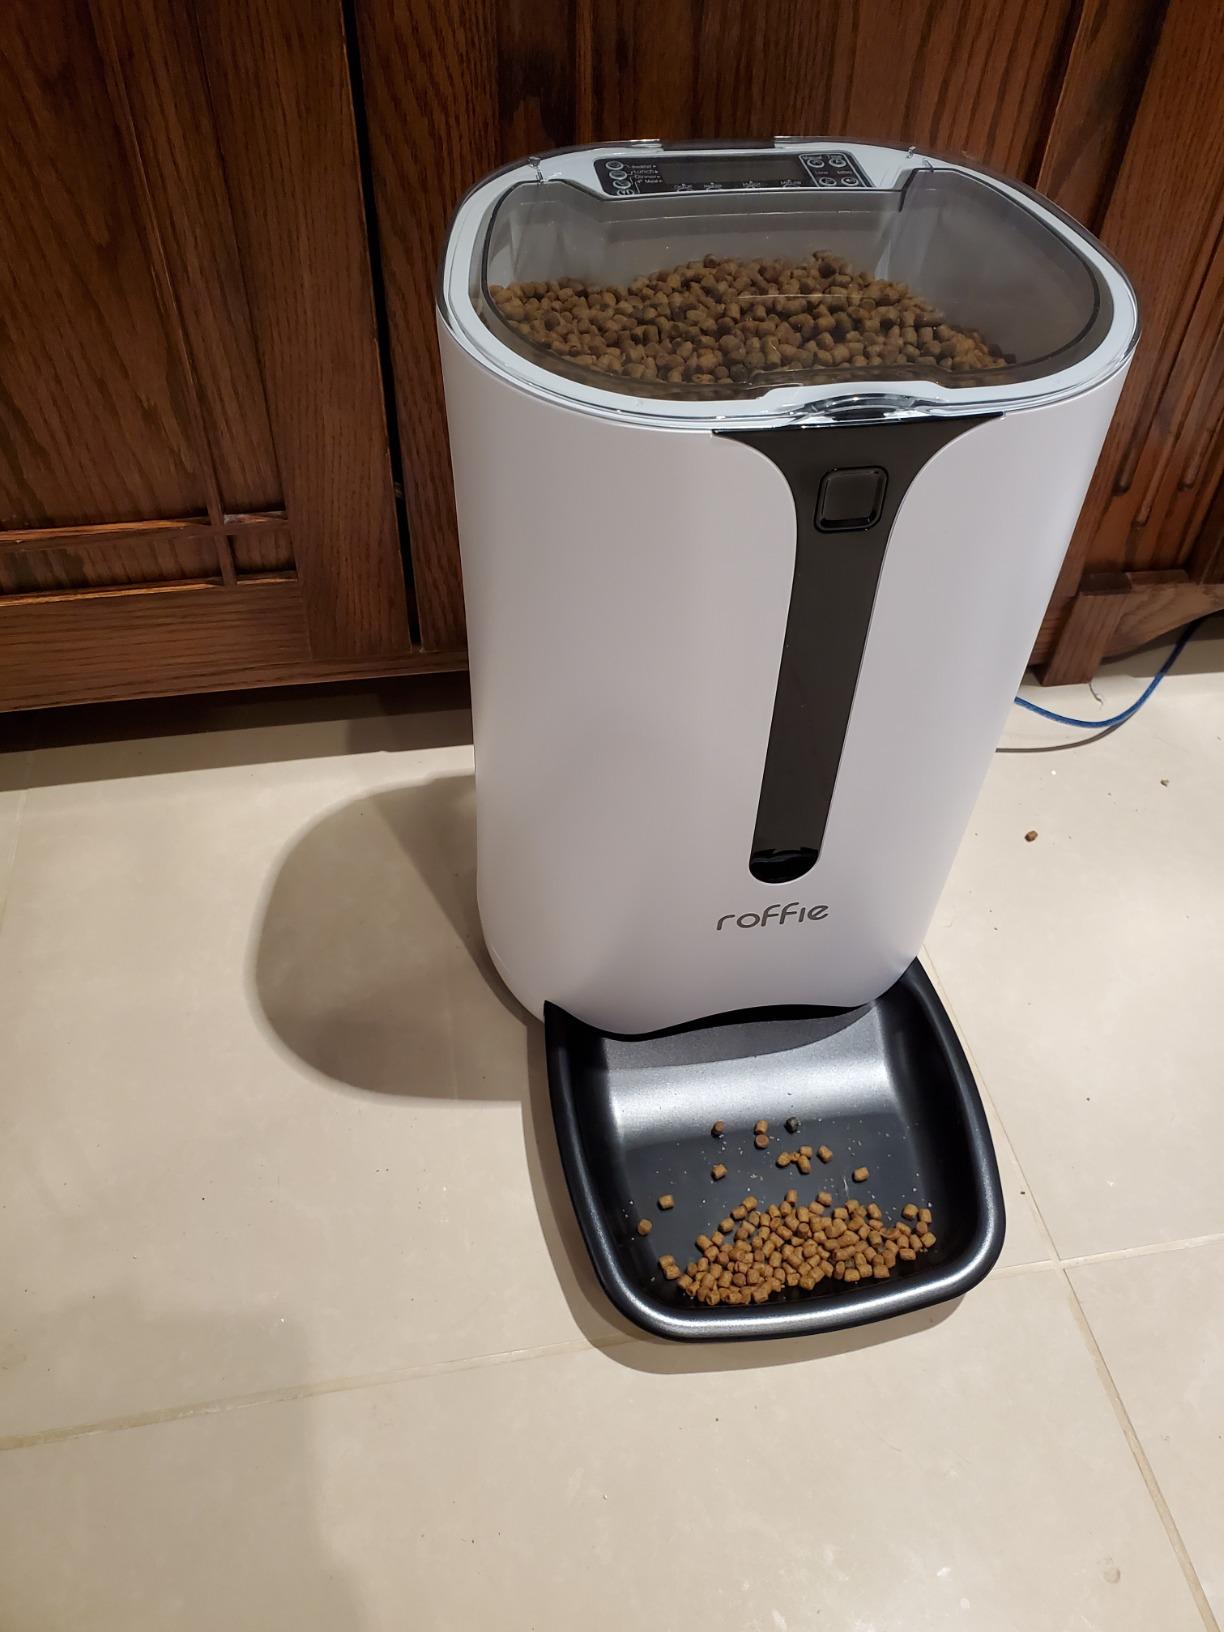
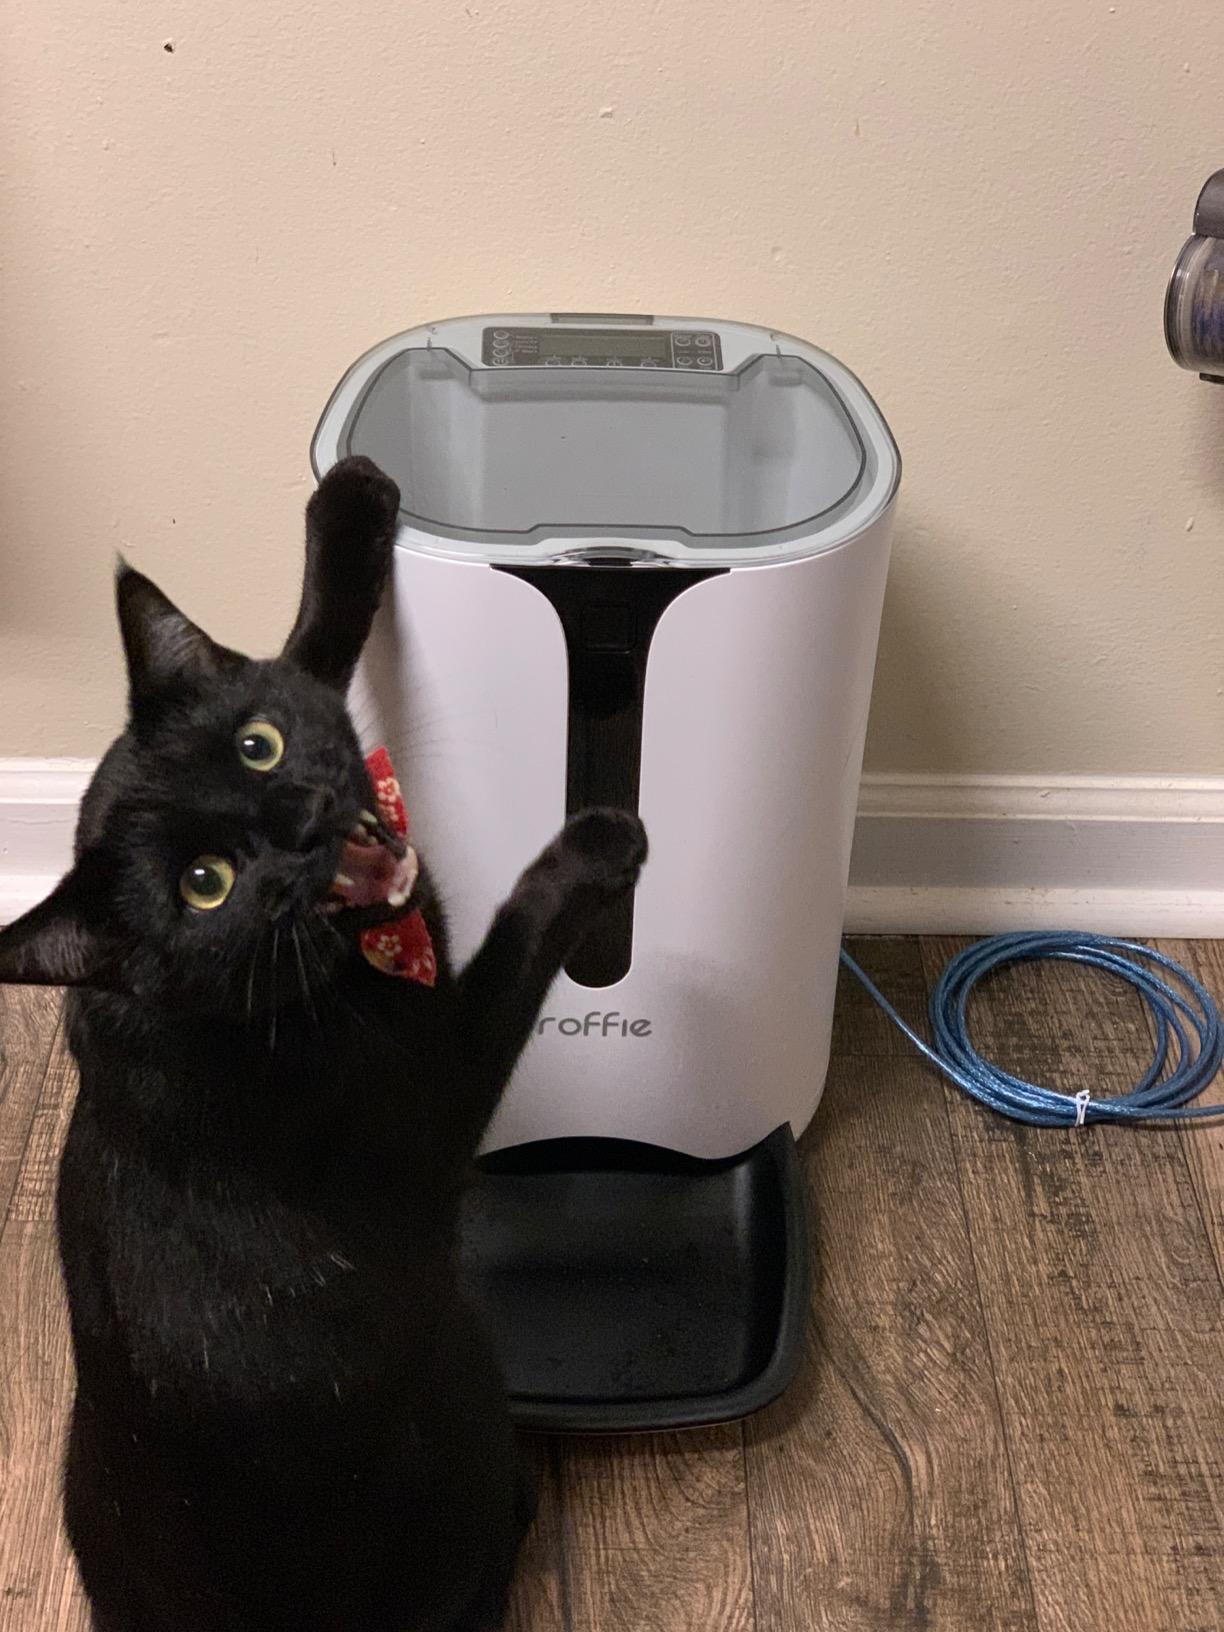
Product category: items_feeder
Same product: yes